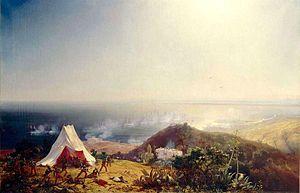
Attaque_d_Alger_par_la_mer_29_Juin_1830_par_Theodore_Gudin
La bataille de Staoueli eu lieu le 19 juin 1830 entre la France, et la régence d'Alger, pendant que la France essayait de prendre le contrôle de la capitale.
Voici la liste de batailles de l'Histoire de France depuis les raids gaulois en Italie au IVᵉ siècle av. J.-C. menés par le chef gaulois Brennus, jusqu'à aujourd'hui. Elle comprend les plus importantes batailles menées par les différents régimes qui se sont succédé et qui ont fait l'histoire militaire de la France.
L’expédition d'Alger est une campagne militaire livrée de juin à juillet 1830 par la France contre la régence d'Alger. Alger était, au XIXᵉ siècle, un état autonome de l'Empire ottoman, capturé par Barberousse en 1516.